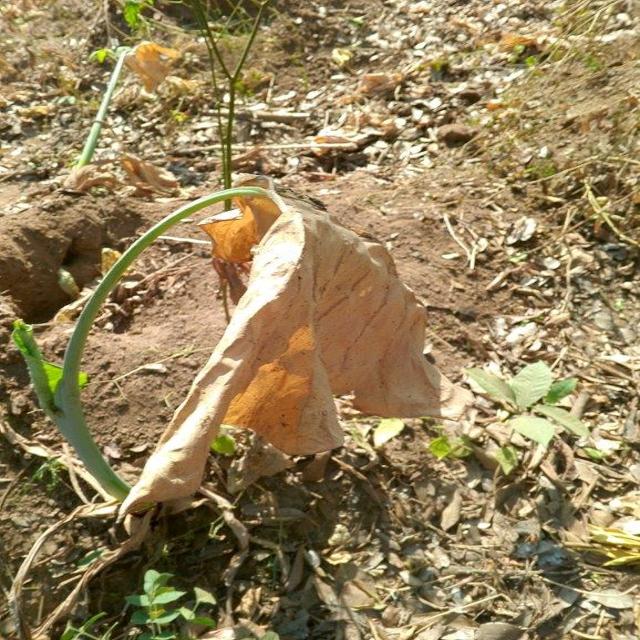
Label: Mid_Blight